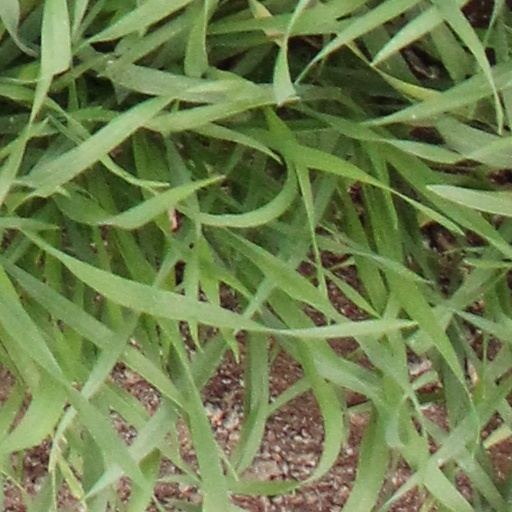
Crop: wheat